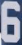
Number: 6